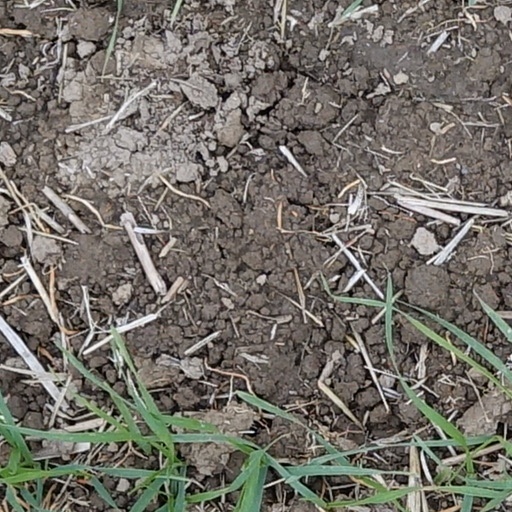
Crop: wheat